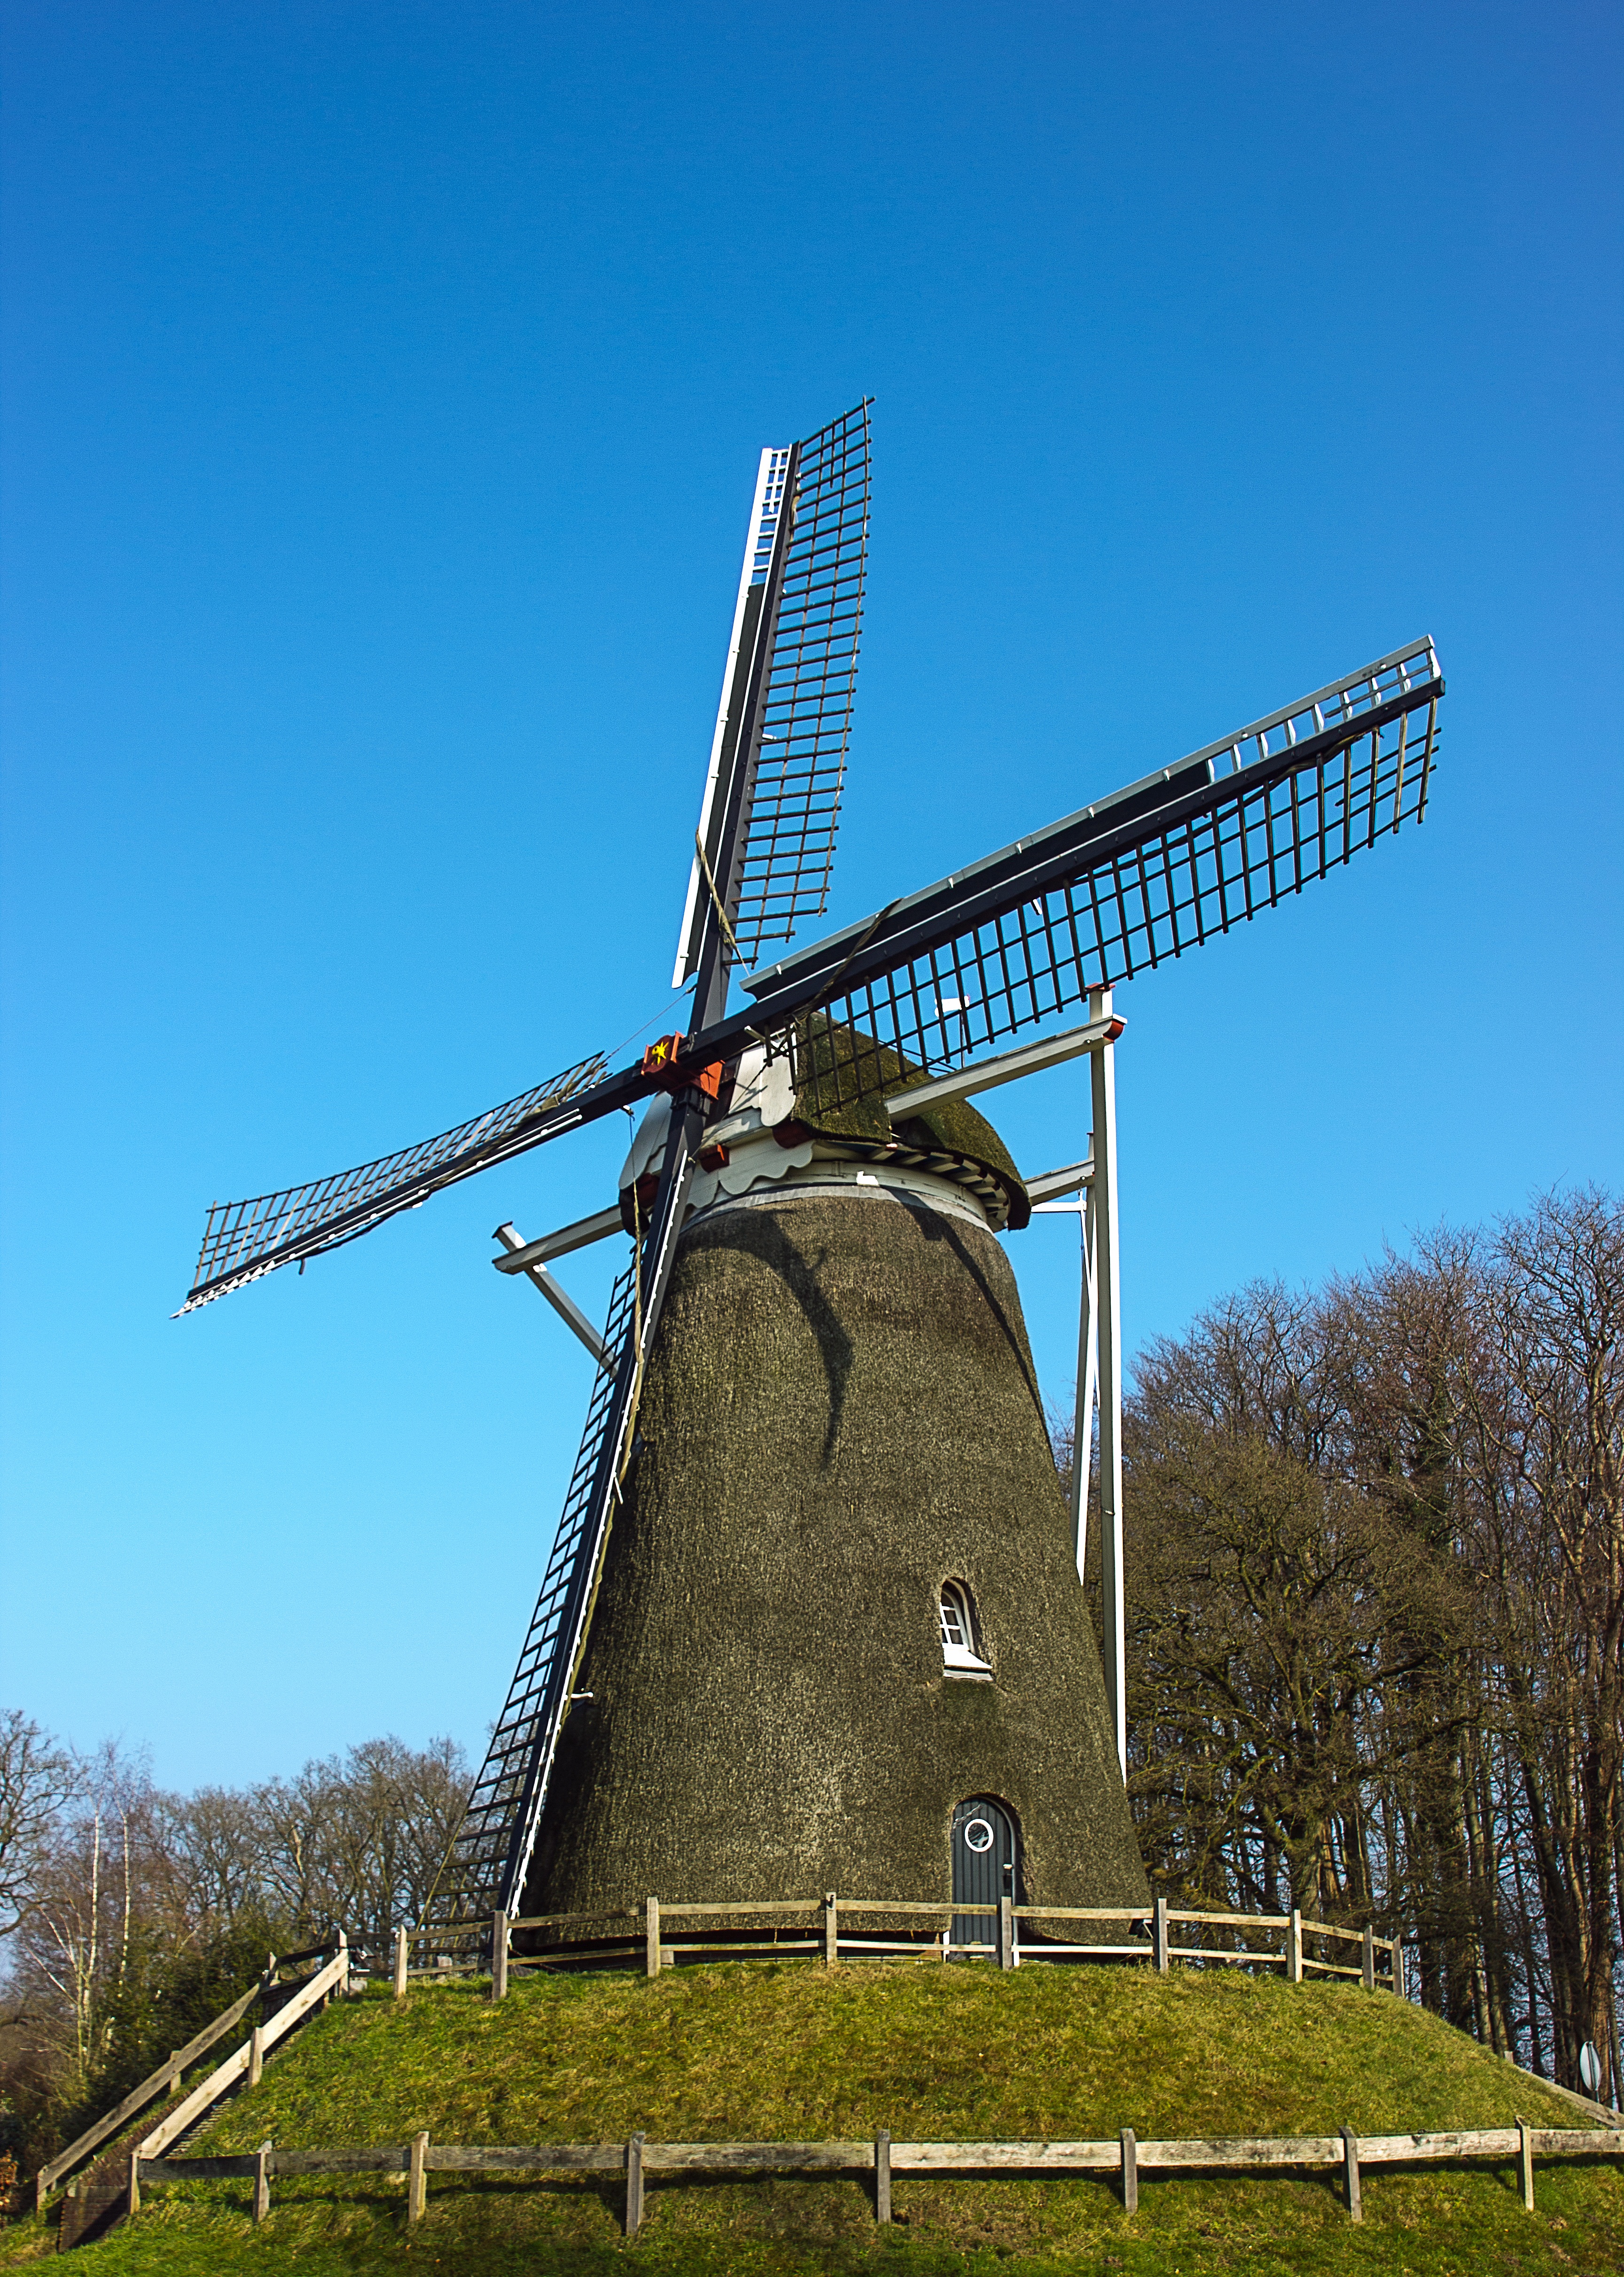
nature, windmill, wind, building, netherlands, mill, dutch landscape, historic mill, dutch mill